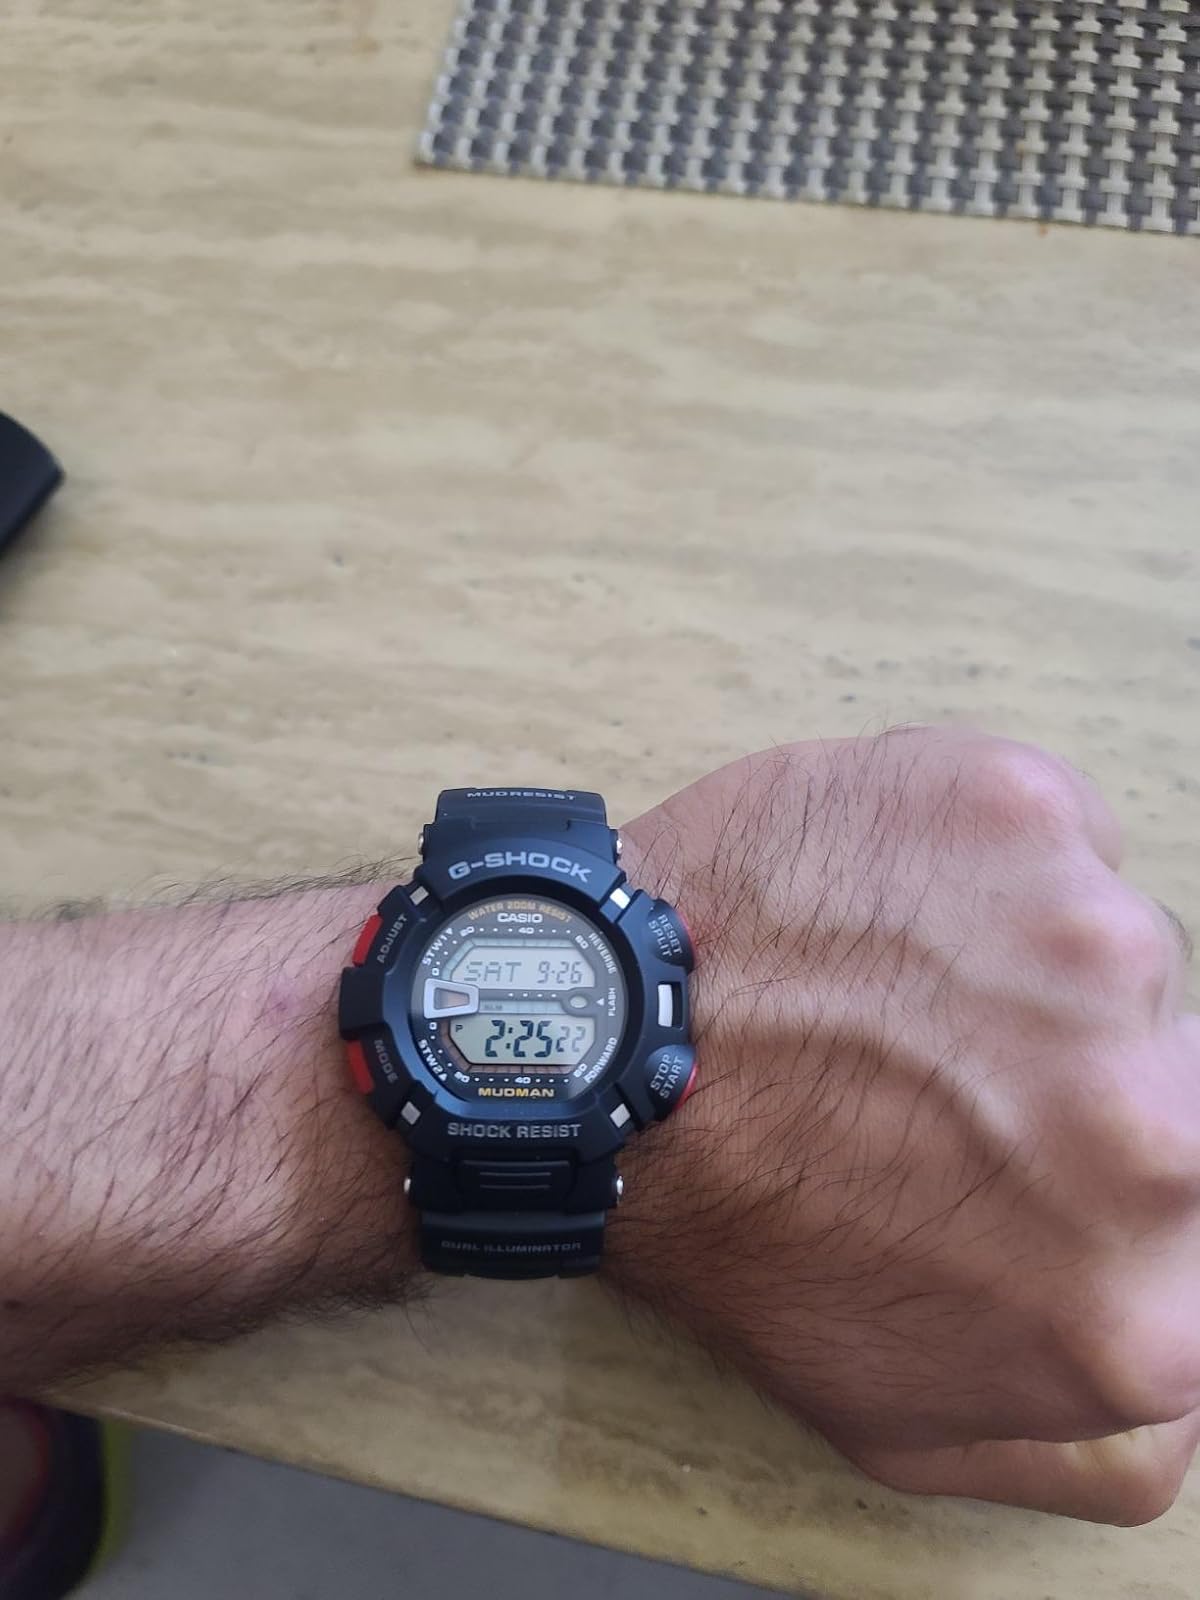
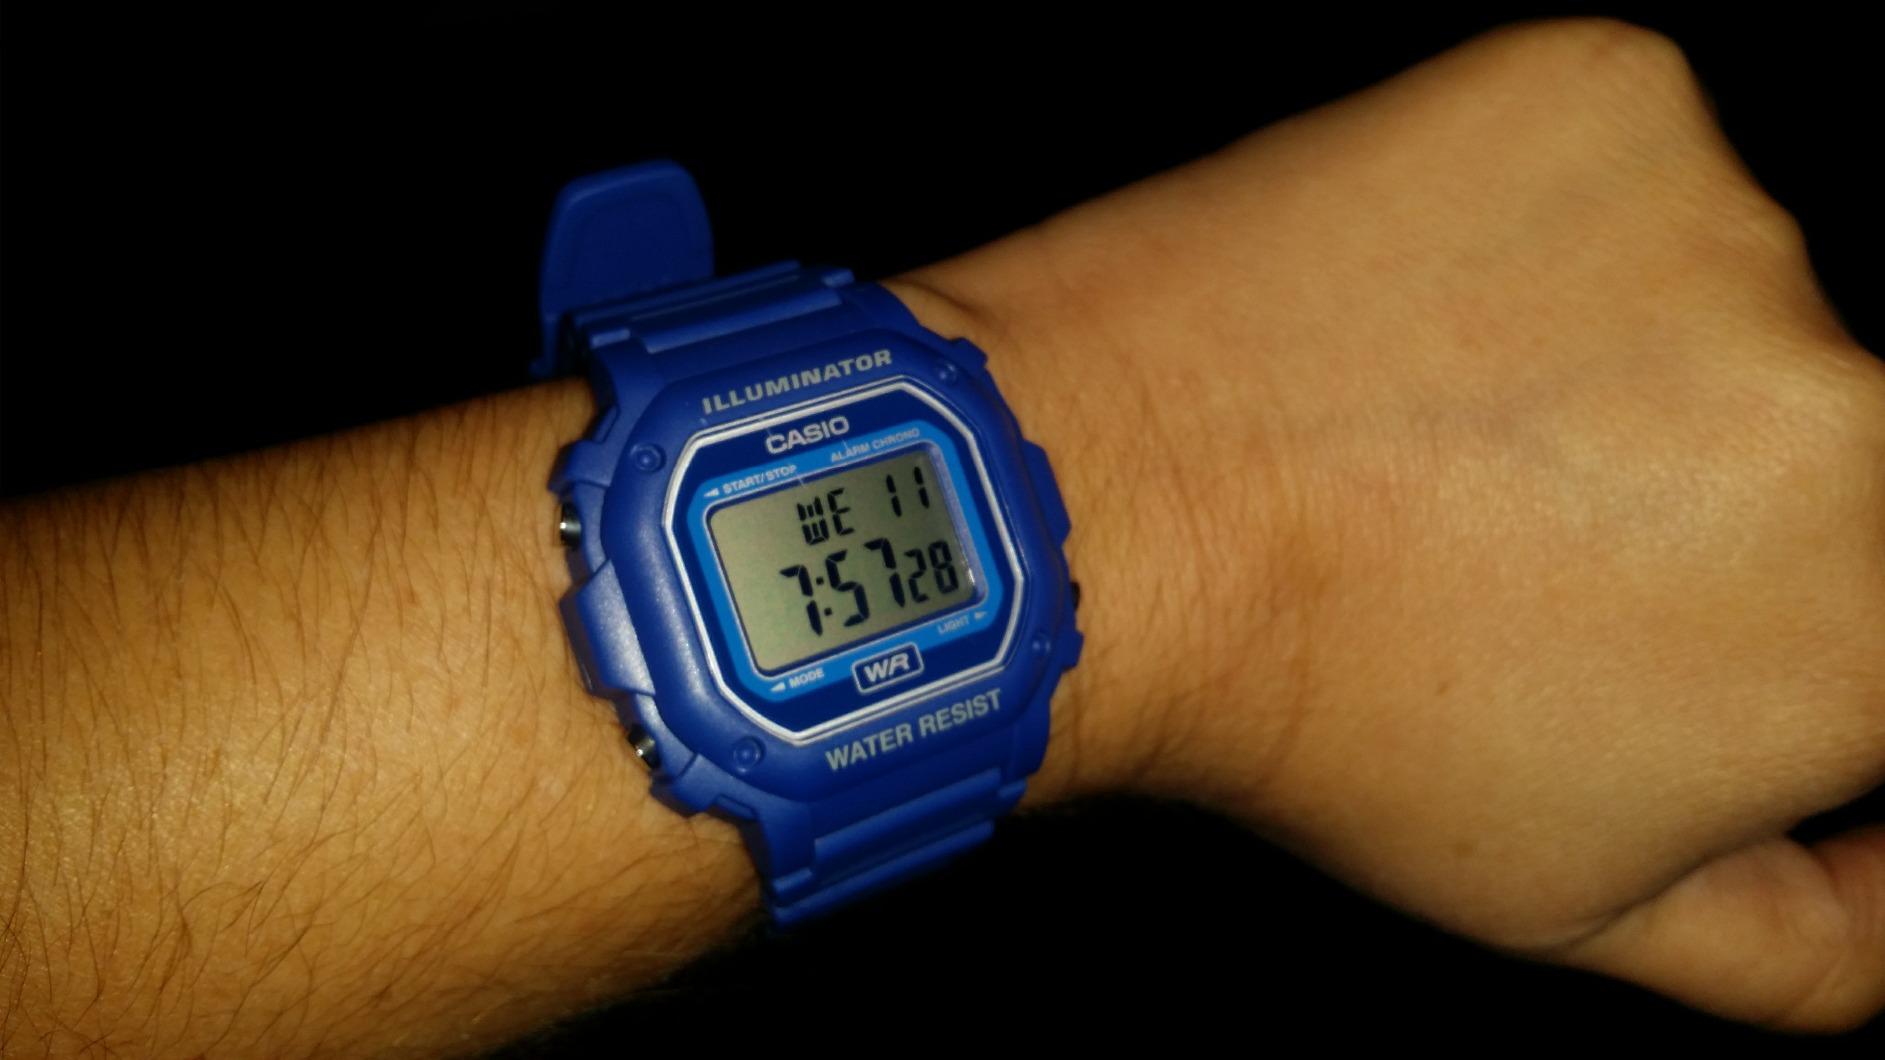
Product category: accessories_watch
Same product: no